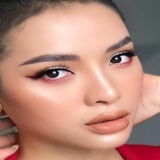
ca sĩ Phương Trinh Jolie